Robert E. Laws

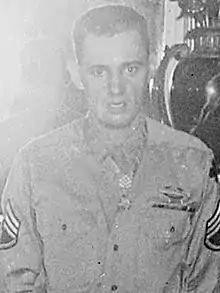
Robert Laws after receiving his Medal of Honor from President Harry S. Truman on August 23, 1945

Robert Earl Laws (January 18, 1921 – January 1, 1990) was a United States Army soldier and a recipient of the United States military's highest decoration—the Medal of Honor—for his actions in World War II.